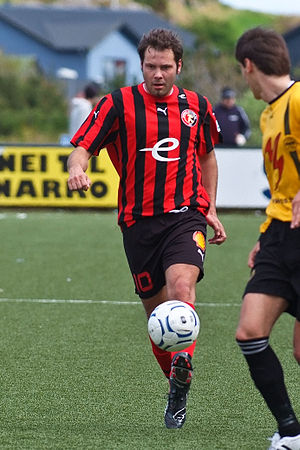
Andrew av Fløtum
Andrew av Fløtum er en færøsk professionel fodboldspiller, hvor hans primære position på banen er i angrebet. Hans nuværende klub er den færøske Formuladeildin-klub HB Tórshavn, som han skrev kontrakt i sommeren 2007 – gældende fra og med den 1. juli 2007 og resten af sæsonen.